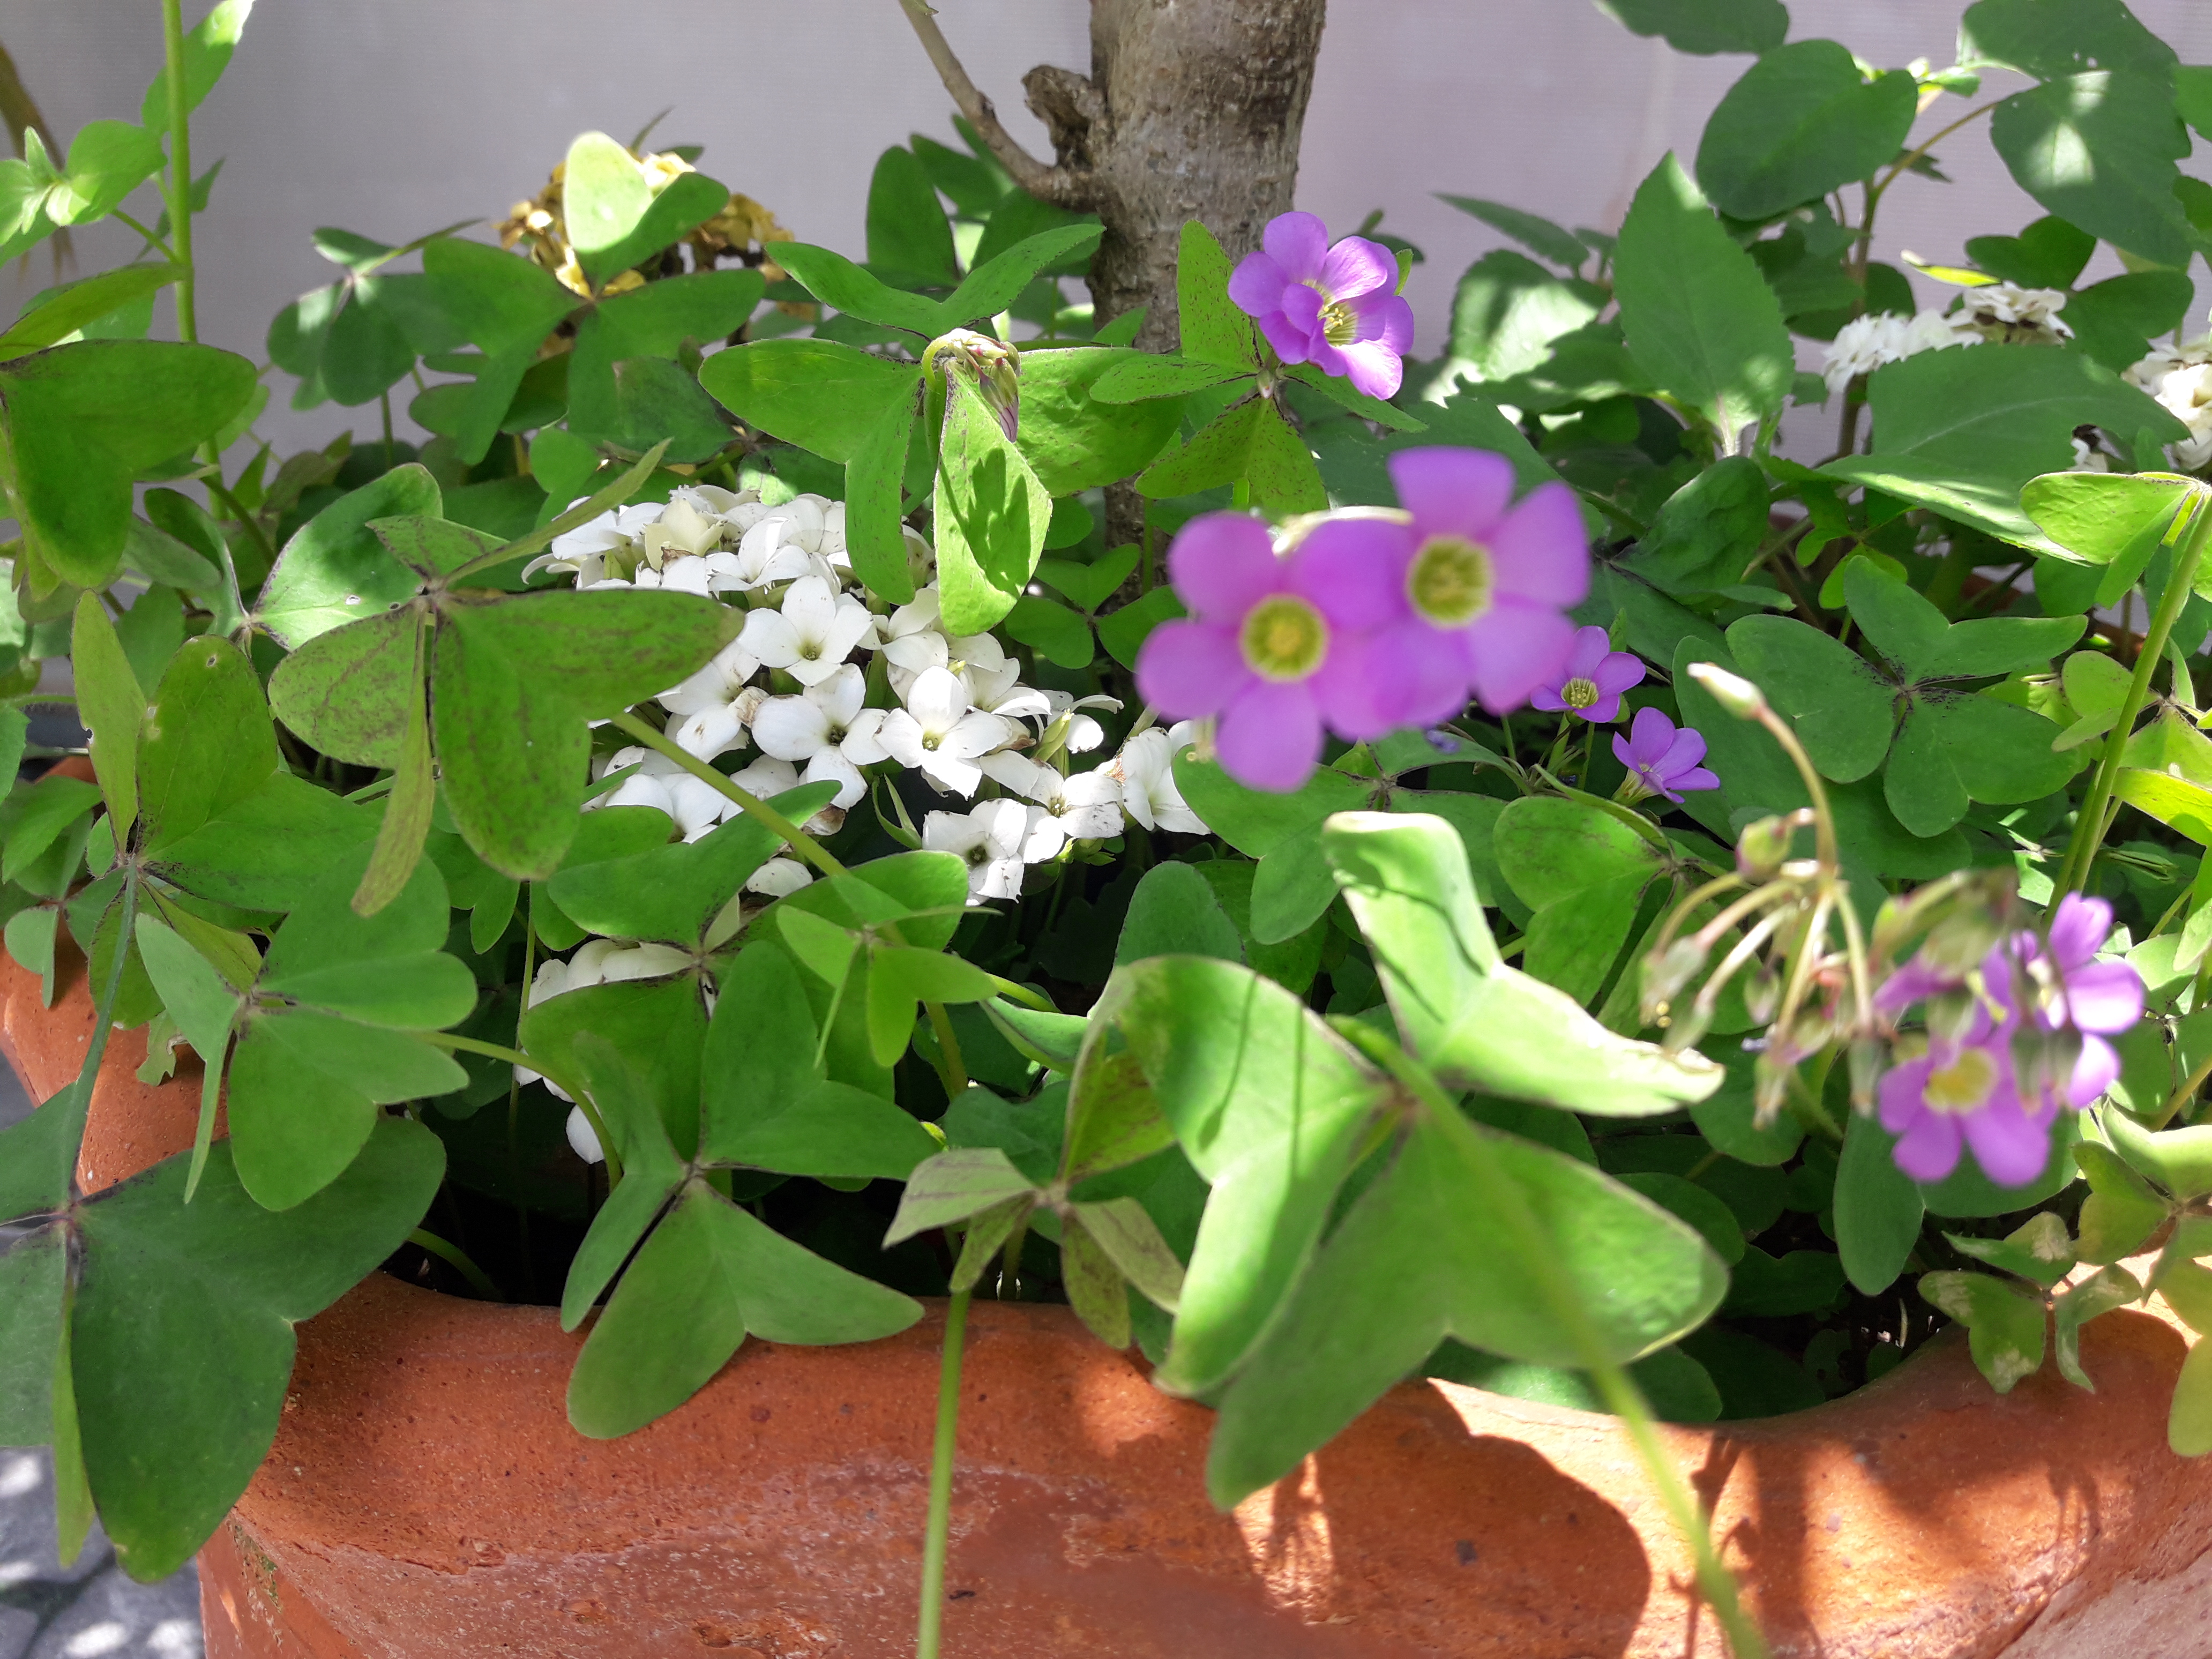
flowers, flower, flowering plant, plant, violet, petal, leaf, morning glory family, houseplant, morning glory, viola, violet family, annual plant, impatiens, perennial plant